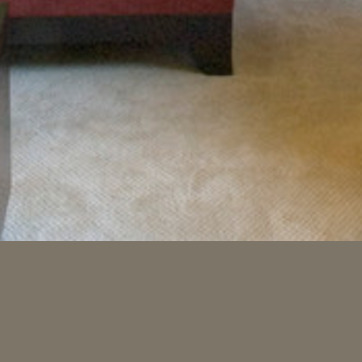
Material: carpet